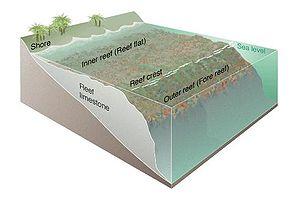
Le calcaire corallien est une roche sédimentaire calcaire bioconstruite d'origine océanique. Il naît des concrétions accumulées de coraux, d’éponges de mer et d'autres organismes marins le long des côtes et dans les mers peu profondes.